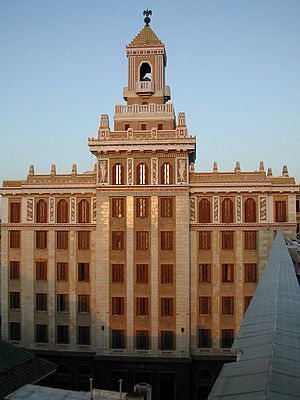
Bacardi
Bacardi Bygningen i Havana, Cuba.
Bacardi er en familiekontrolleret spiritusvirksomhed, som er bedst kendt for sin produktion af rom, herunder Bacardi Superior og Bacardi 151. Virksomheden sælger omkring 200 millioner flasker hvert år i knap 100 forskellige lande. Selskabet solgte i 2007 for 5,5 milliarder dollars, hvilket var en stigning fra 4,9 milliarder i 2006.